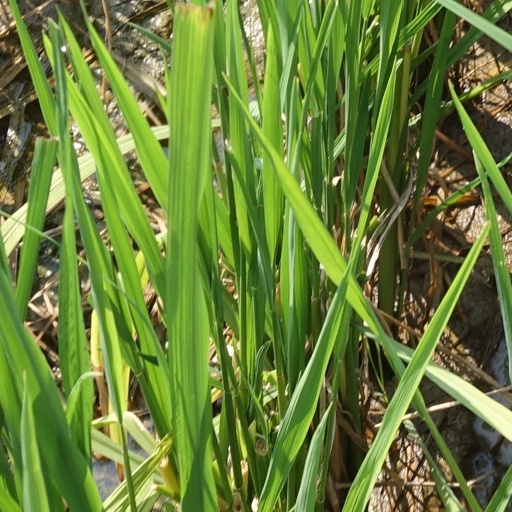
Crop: rice